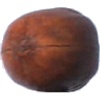
Label: Nut Pecan 1